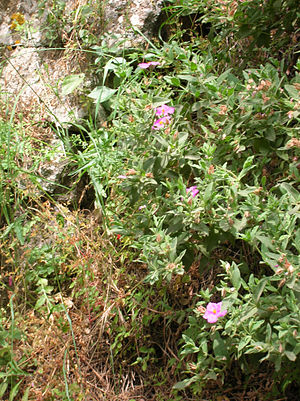
Flora på Simi / Galleri
Lyserød Soløjetræ
Floraen på Simi, der er en græsk ø i Dodekaneserne tæt på Tyrkiet, er stærkt præget af menneskers virke gennem mindst 3.000 år. De oprindelige skove med Calabrisk Fyr, Kermes-Eg, Oliventræ, Johannesbrød og Græsk Ene er for længst fældet, og jordlaget er udpint eller vasket i havet. De gentagne skovbrande og gedeholdet på øen har forhindret nyopvækst af træer i større målestok, og de nævnte arter ses kun på meget stejle steder, hvor gederne ikke kan nå de unge planter. I stedet er øen præget af dværgbuskheder, de såkaldte frygana, som er en variant af de garriguer, der opstår under tilsvarende betingelser i det vestlige middelhavsområde.